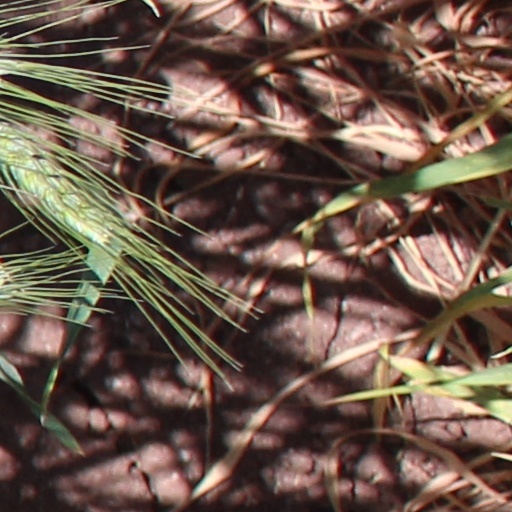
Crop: wheat